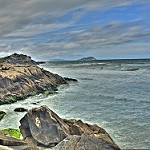
Label: sea